Eastern Bengal and Assam

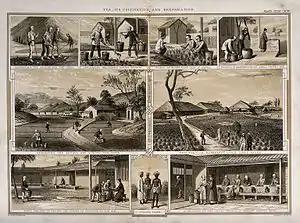
An illustration of tea cultivation in Eastern Bengal and Assam

Eastern Bengal and Assam possessed one of the most fertile lands in the British Empire. The eastern Bengal delta was the rice basket of the Indian subcontinent. It produced 80% of the world's jute, and dominated supply in the once thriving global jute trade. The Assam and Sylhet Valleys were home to the largest tea plantations in the world, and became famous for producing high-quality Assam tea. The province was also a center of the petroleum industry, due to crude oil production in Assam. The Port of Chittagong began to flourish in international trade, and was connected to its hinterland by the Assam Bengal Railway. Shipbuilding was a major activity in coastal Bengal, and catered to the British naval and merchant fleets. Dyeing industries were set up in several districts, particularly in Pabna and Dhaka.